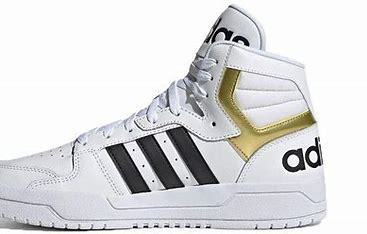
Brand: adidas
Model: NEO Entrap Mid Skate